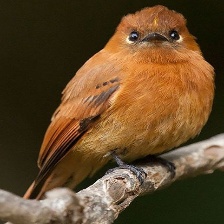
Species: CINNAMON FLYCATCHER
Scientific name: PYRRHOMYIAS CINNAMOMEUS